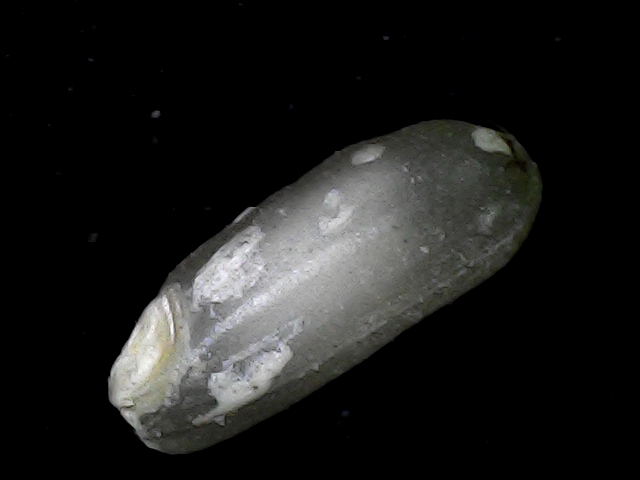
Rice variety: BD79